Chancellorship of Gordon Brown

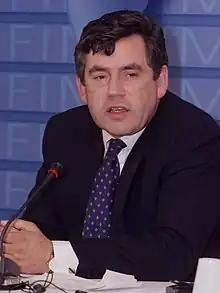
Gordon Brown at a press conference in 2000

Brown pointed to two main accomplishments: growth and employment. An OECD report shows UK economic growth averaged 2.7% between 1997 and 2006, higher than the Eurozone's 2.1%, though lower than in any other English-speaking country. UK unemployment is 5.5%, down from 7% in 1997 and lower than the Eurozone's average of 8.1%.